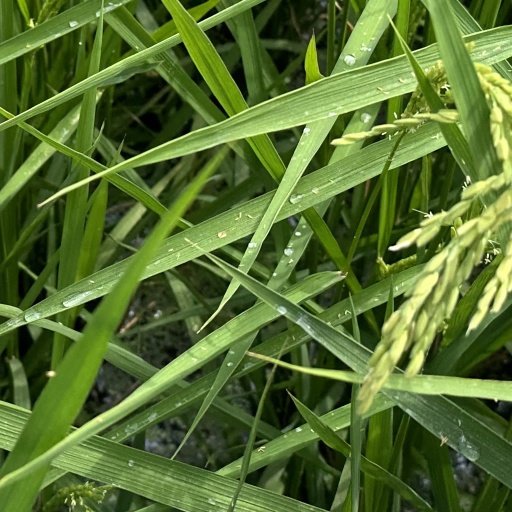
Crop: rice